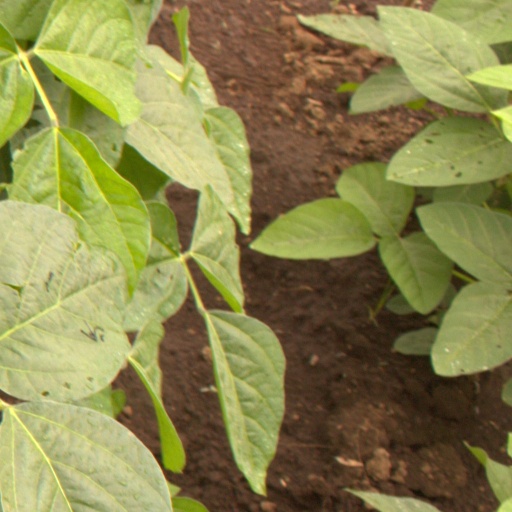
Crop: soybean